Wygah, New South Wales

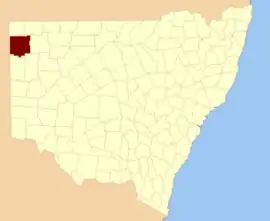
Map of Evelyn County

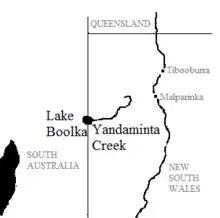
Map of Yandaminta Creek in Far Western New South Wales

The Parish of Wygah, New South Wales located at 30°00′35″S 141°37′52″ is a remote rural locality and civil parish of Evelyn County, New South Wales in far northwest New South Wales.